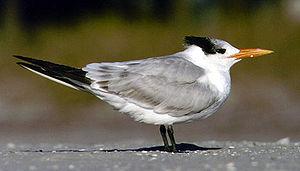
La sterne royale est une espèce d'oiseaux appartenant à la famille des Laridae. Elle mesure 51 centimètres pour une envergure de 1,30 mètre et pour un poids de 400 grammes.
La réserve naturelle nationale de l'île du Grand Connétable est une réserve naturelle nationale située à 18 km au large de l'embouchure de l'Approuague, en Guyane française. Première réserve naturelle créée en Guyane, elle a été classée en 1992 et comprend les îles du Grand et du Petit Connétable ainsi qu'un périmètre de protection maritime pour un total de 7 852 ha. Elle protège un important site de nidification pour au moins 6 espèces d'oiseaux de mer.